Gianfranco Zola

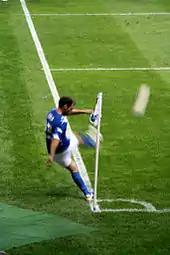
Zola swings in a corner kick for the Rest of the World XI at Soccer Aid 2006.

On 24 December 2014, Zola was appointed as the new manager of Cagliari following Zdeněk Zeman's dismissal. In his first match in charge, on 6 January 2015, Cagliari lost 0–5 at Palermo with Daniele Conti being sent off in the first half, the result keeping the club in the relegation zone. Two days later he completed his first transfer as manager of the club, taking centre-back Alejandro González on loan from fellow Serie A club Hellas Verona. Zola won his first game on 11 January 2015, a 2–1 win over Cesena. After less than three months as Cagliari's manager, Zola was sacked on 9 March 2015, after being unable to escape the relegation zone after 10 matches; following his dismissal, Zeman was reinstated as Cagliari's manager.